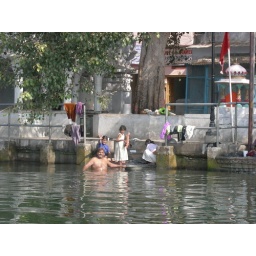
On a boat ride around the beautiful artifical lake of Udaipur we frequently saw people taking morning baths.